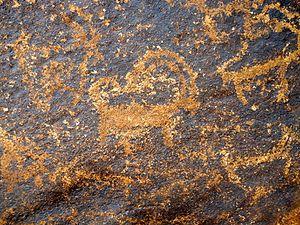
Pétroglyphes à Stakna
Le Ladakh, cette région du nord-ouest de l'Inde a, aujourd'hui encore, un statut particulier au sein de l'Union Indienne. Région de culture tibétaine, au carrefour de routes commerciales permettant des mélanges ethniques, culturels, artistiques et cultuels, le Ladakh est devenu une région touristique plus de dix ans après la guerre de 1962. Terre de trekking pour la plupart des touristes, son histoire demande pourtant à être connue et découverte. Les recherches pionnières d'Alexander Cunningham et d'August Hermann Francke restent la base du travail historique sur le Ladakh, mais les recherches de Luciano Petech nous permettent d’appréhender cette histoire avec plus de précision. Il émit notamment des hypothèses permettant de corriger certains problèmes de datations. Nous utilisons principalement les datations de Petech tout en gardant à l’esprit que ces dates restent des approximations.